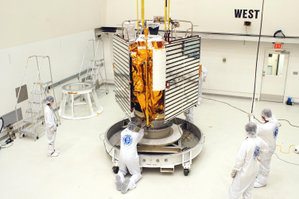
Merkur (planet) / Studier af Merkur / Udforskning med rumfartøjer / MESSENGER
MESSENGER forberedes til affyring
Merkur er planeten tættest på Solen og den mindste planet i Solsystemet, med en omløbstid om Solen på 87,969 dage. Merkurs kredsløb har den største excentricitet af alle Solsystemets planeter og den mindste aksehældning. Planeten roterer tre gange om sin akse, for hver gang den laver to omløb om Solen. Merkurbanens perihelium præcesserer omkring Solen med en størrelse, der er større end 43 buesekunder per århundrede; et fænomen, der blev forklaret i det 20. århundrede af Albert Einsteins Generelle relativitetsteori. Merkur er klar set fra Jorden, varierende i tilsyneladende størrelsesklasse fra −2,0 til 5,5, men den er ikke let at se, da den største vinkelafvigelse fra Solen kun er 28,3°. Da Merkur overstråles af Solens lys, kan den normalt kun ses i morgen- og aftenskumringen, medmindre der er solformørkelse.